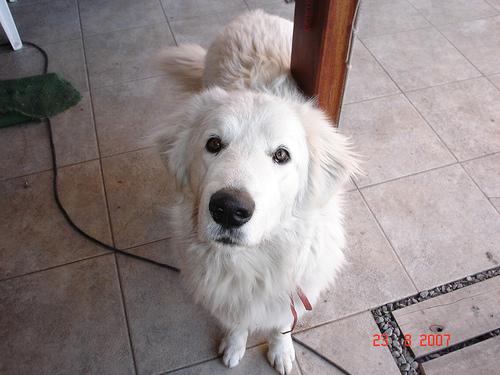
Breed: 223-n000067-kuvasz